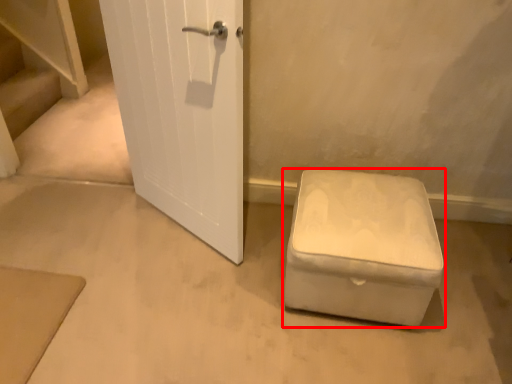
Question: From the image's perspective, what is the correct spatial relationship of furniture (annotated by the red box) in relation to stairwell? Select from the following
(A) below
(B) above
Answer: A